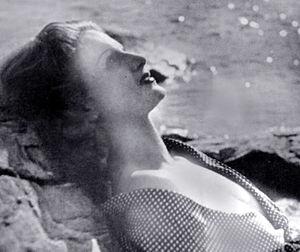
Elena Altieri, née Elena Capucci, le 27 juillet 1916 à Stresa, dans la région du Piémont, en, et morte le 1ᵉʳ mai 1997 à Nice, dans le département des Alpes-Maritimes, en, est une actrice italienne.